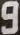
Number: 9